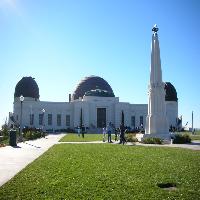
Weather: sun or clear